Portuguese Navy

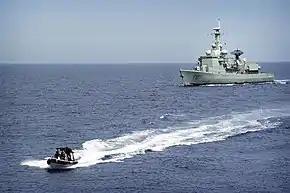
A VBSS team leaves NRP "Bartolomeu Dias", lead frigate of the

Besides combat operations, the Portuguese Navy continued to provide long-range and coastal logistics to the Portuguese Armed Forces stationed in the several overseas territories of Portugal in the Atlantic (Cape Verde, São Tomé and Príncipe, Portuguese Guinea and Angola), the Indian Ocean (Mozambique) and the Pacific (Portuguese Timor and Macau).